Chortitza Colony

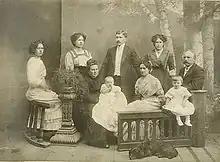
Family of Mennonites from near Aleksandrovsk (Zaporizhzhia), All-Russian Empire

Chortitza Colony was a "volost", a subdivision of Yekaterinoslav uezd within Yekaterinoslav Governorate in the Russian Empire, now in Ukraine. During the reign of Catherine the Great, the area was annexed by Russia after the liquidation of the Zaporozhian Sich. It was granted to Plautdietsch-speaking settlers (better known as Russian Mennonites) for colonization northwest of Khortytsia Island. The territory of the former colony is now split between the city of Zaporizhzhia and its adjacent Zaporizhzhia Raion, within Zaporizhia it is part of Voznesenskyi and Khortytskyi districts.